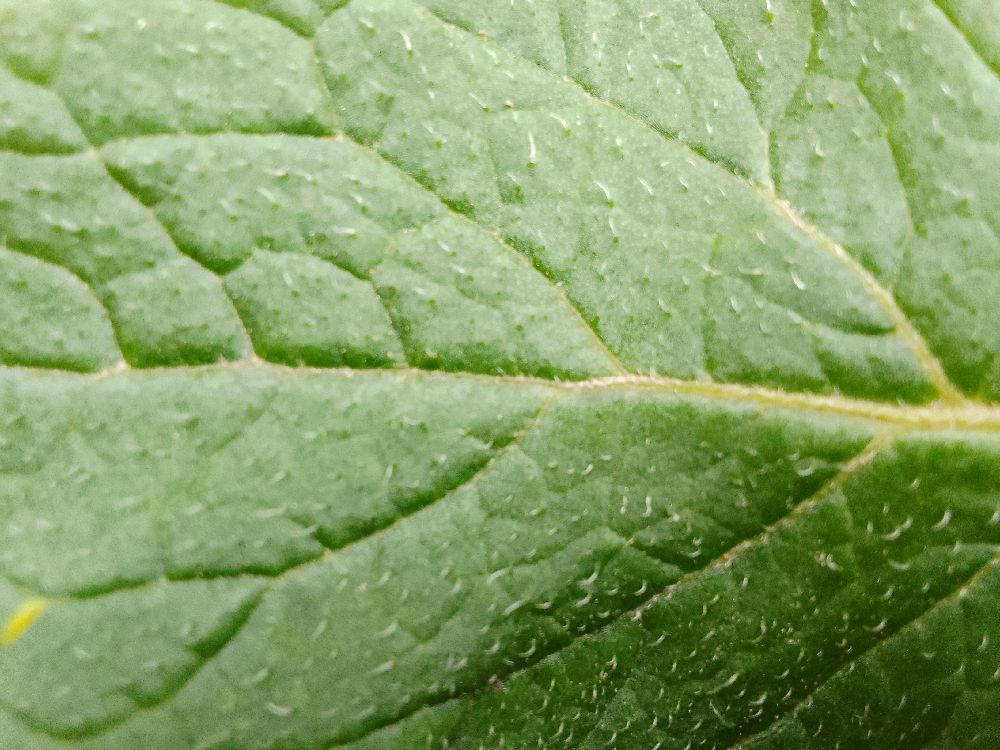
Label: Healthy